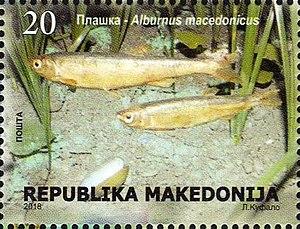
Alburnus macedonicus est un poisson d'eau douce de la famille des Cyprinidae.